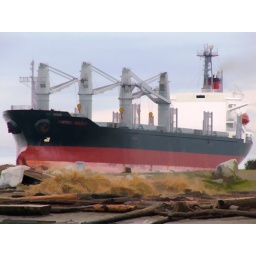
Steveston BC - ship looked like it was parked on the beach but in fact it was slowly floating by. Buzzed.